An Evening with Adele

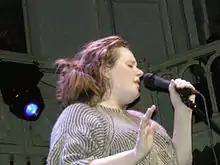
Adele performing at Paradiso during the tour in 2008.

The concert at The Roundhouse (a part of the iTunes Festival) was recorded and released as "iTunes Live from SoHo".